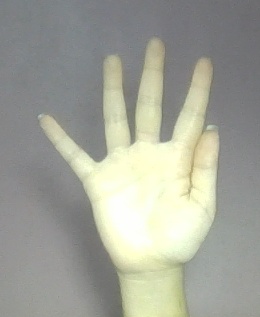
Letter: sheen